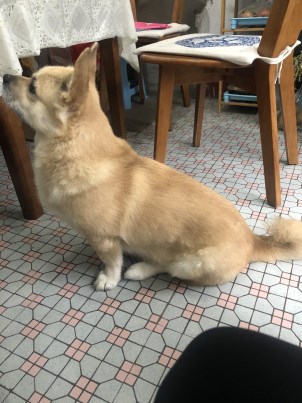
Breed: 3336-n000121-chinese_rural_dog